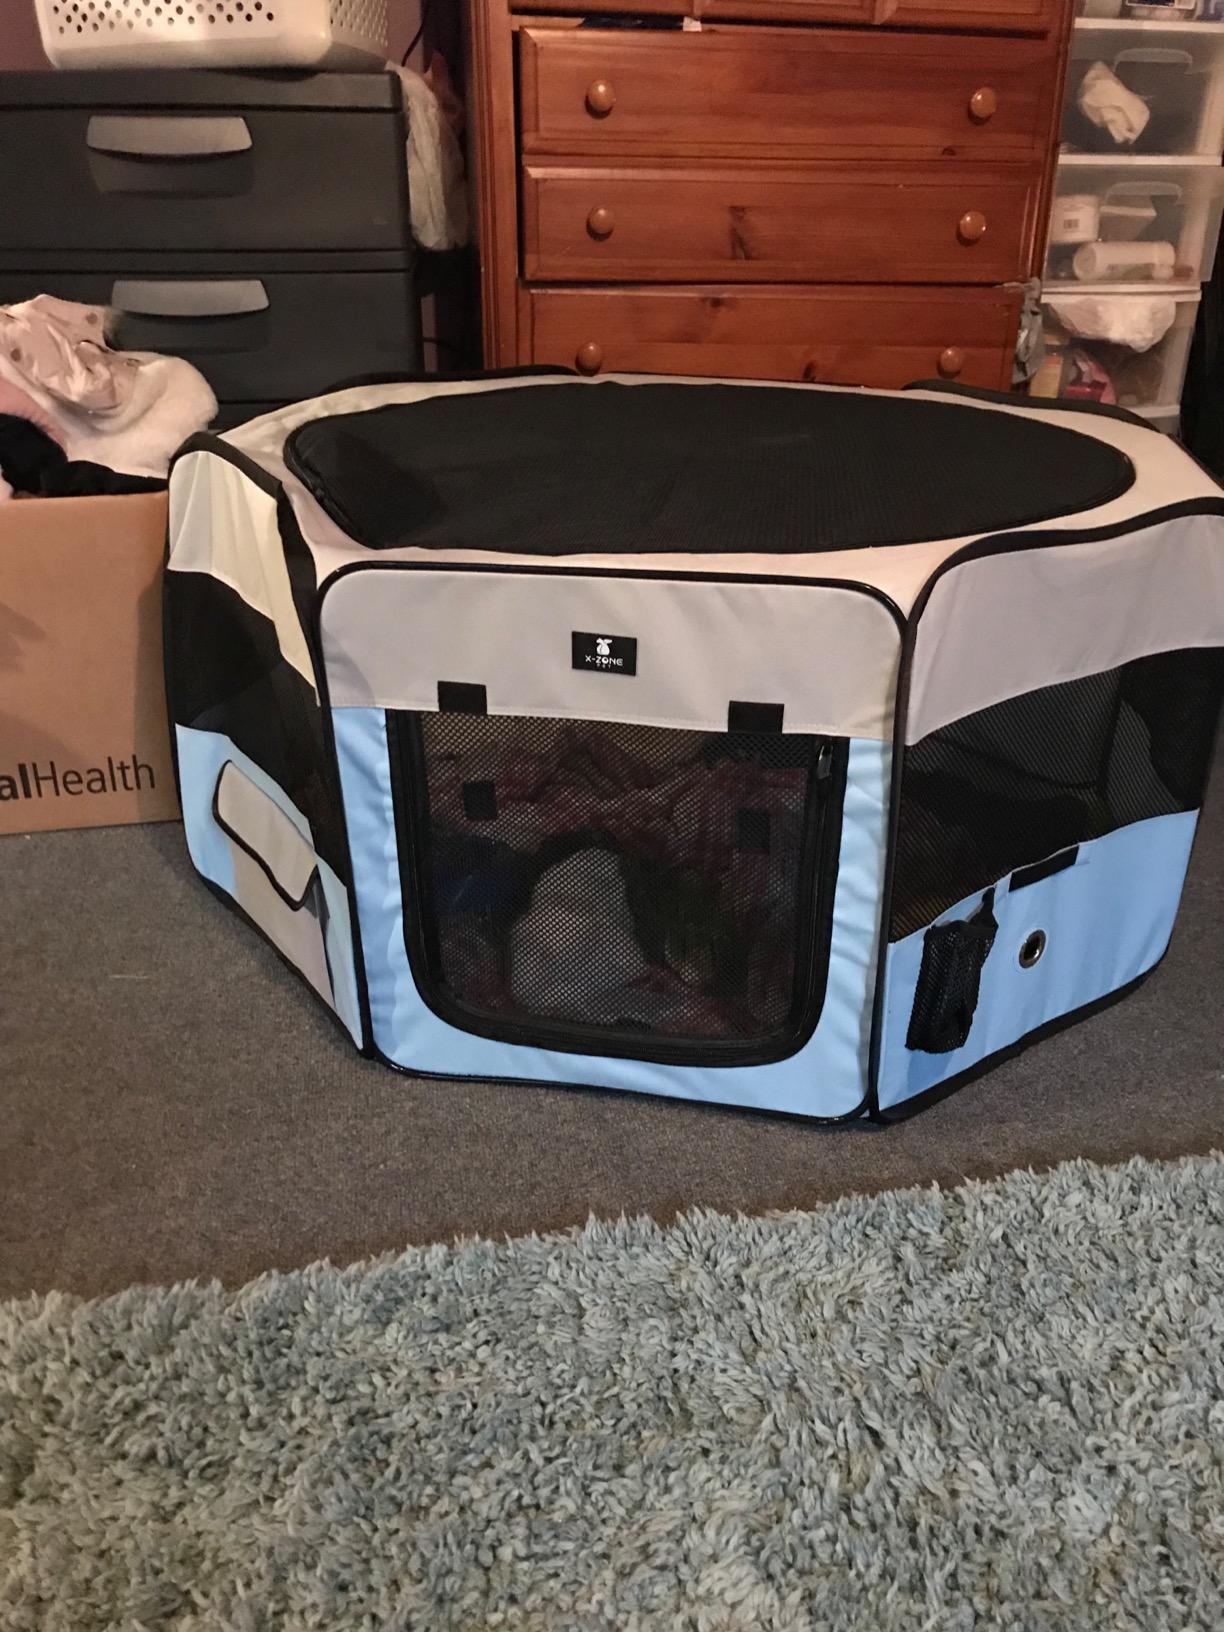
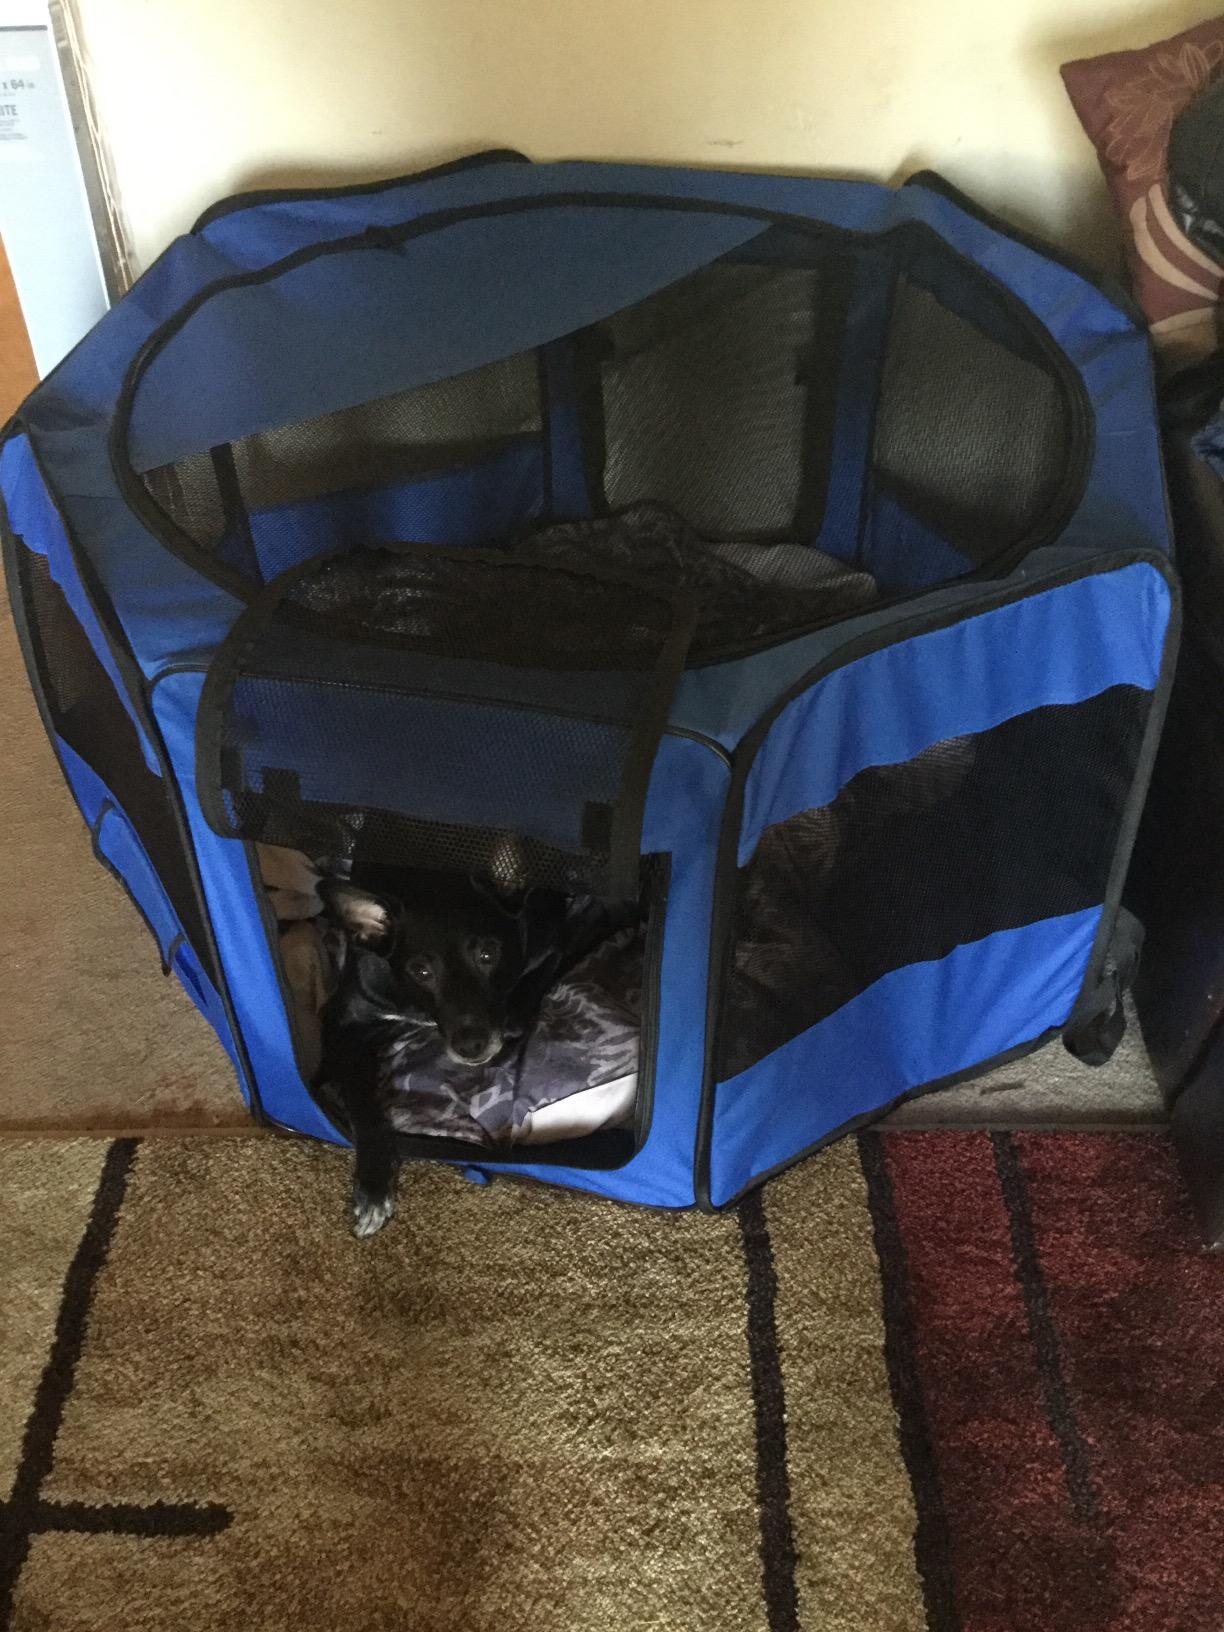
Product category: items_kennel
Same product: no